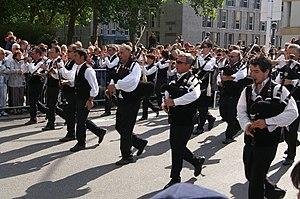
Le bagad de Saint-Nazaire, Festival interceltique de Lorient 2011. Brezhoneg: Bagad Sant-Nazer, Emvod ar Gelted 2011.
Saint-Nazaire est une commune de l'Ouest de la France, chef-lieu d'arrondissement du département de la Loire-Atlantique dans la région Pays de la Loire.